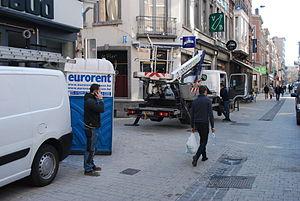
Vue de la rue de la Casquette, à Liège.
La rue de la Casquette est une rue piétonne commerçante du centre de Liège.